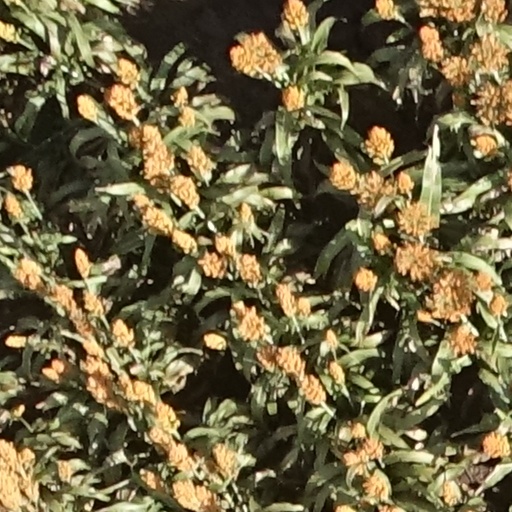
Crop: sorghum